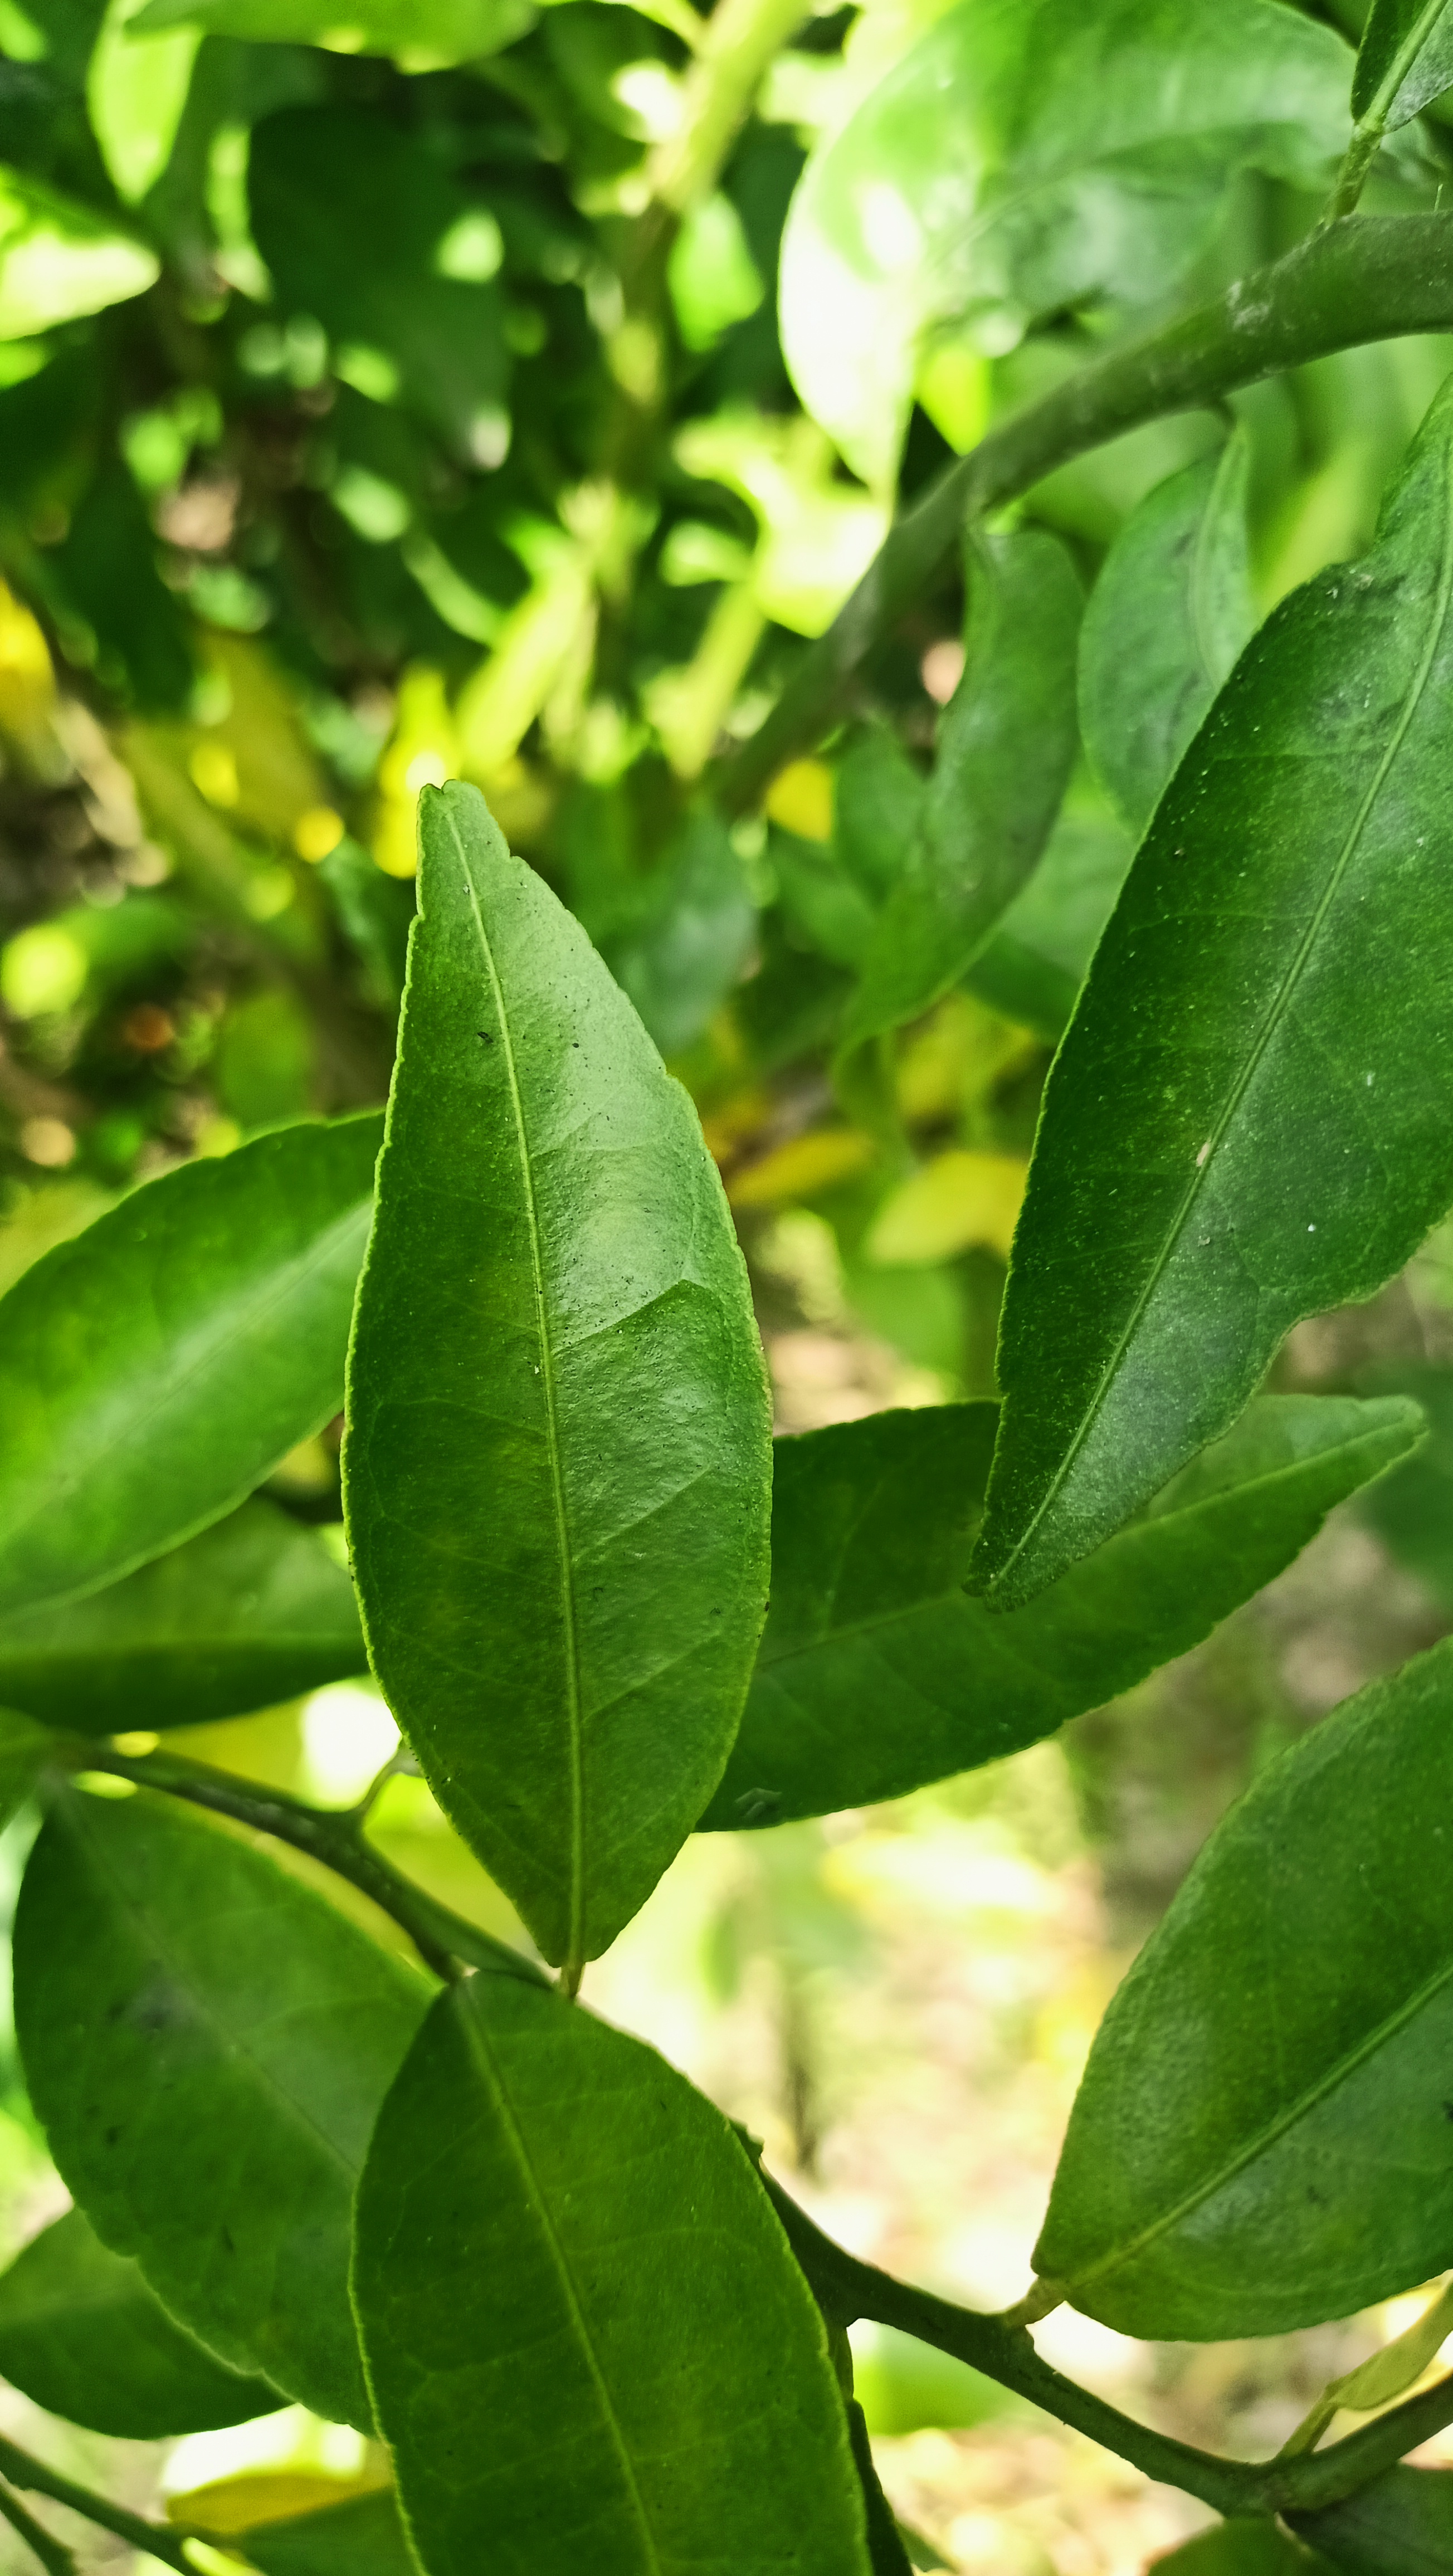
Mandarin leaf variety: Mandaring